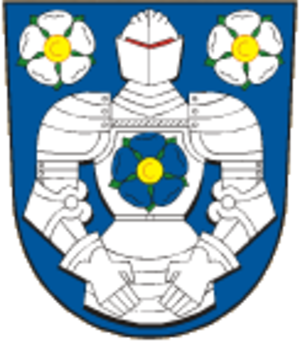
Lazníky est une commune du district de Přerov, dans la région d'Olomouc, en République tchèque. Sa population s'élevait à 564 habitants en 2018.